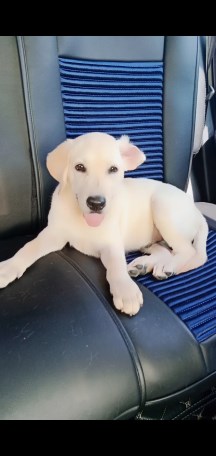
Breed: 3580-n000122-Labrador_retriever